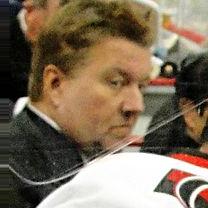
Age: 29